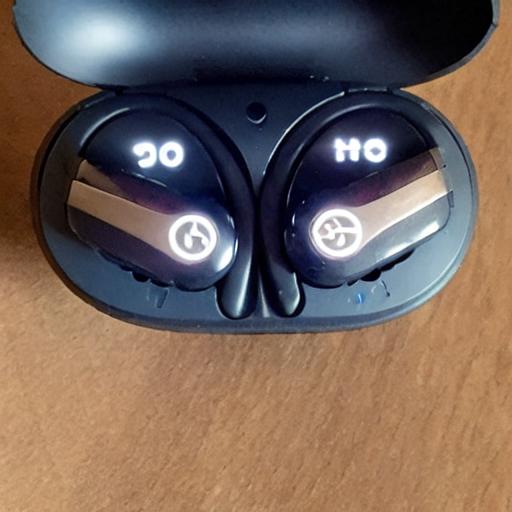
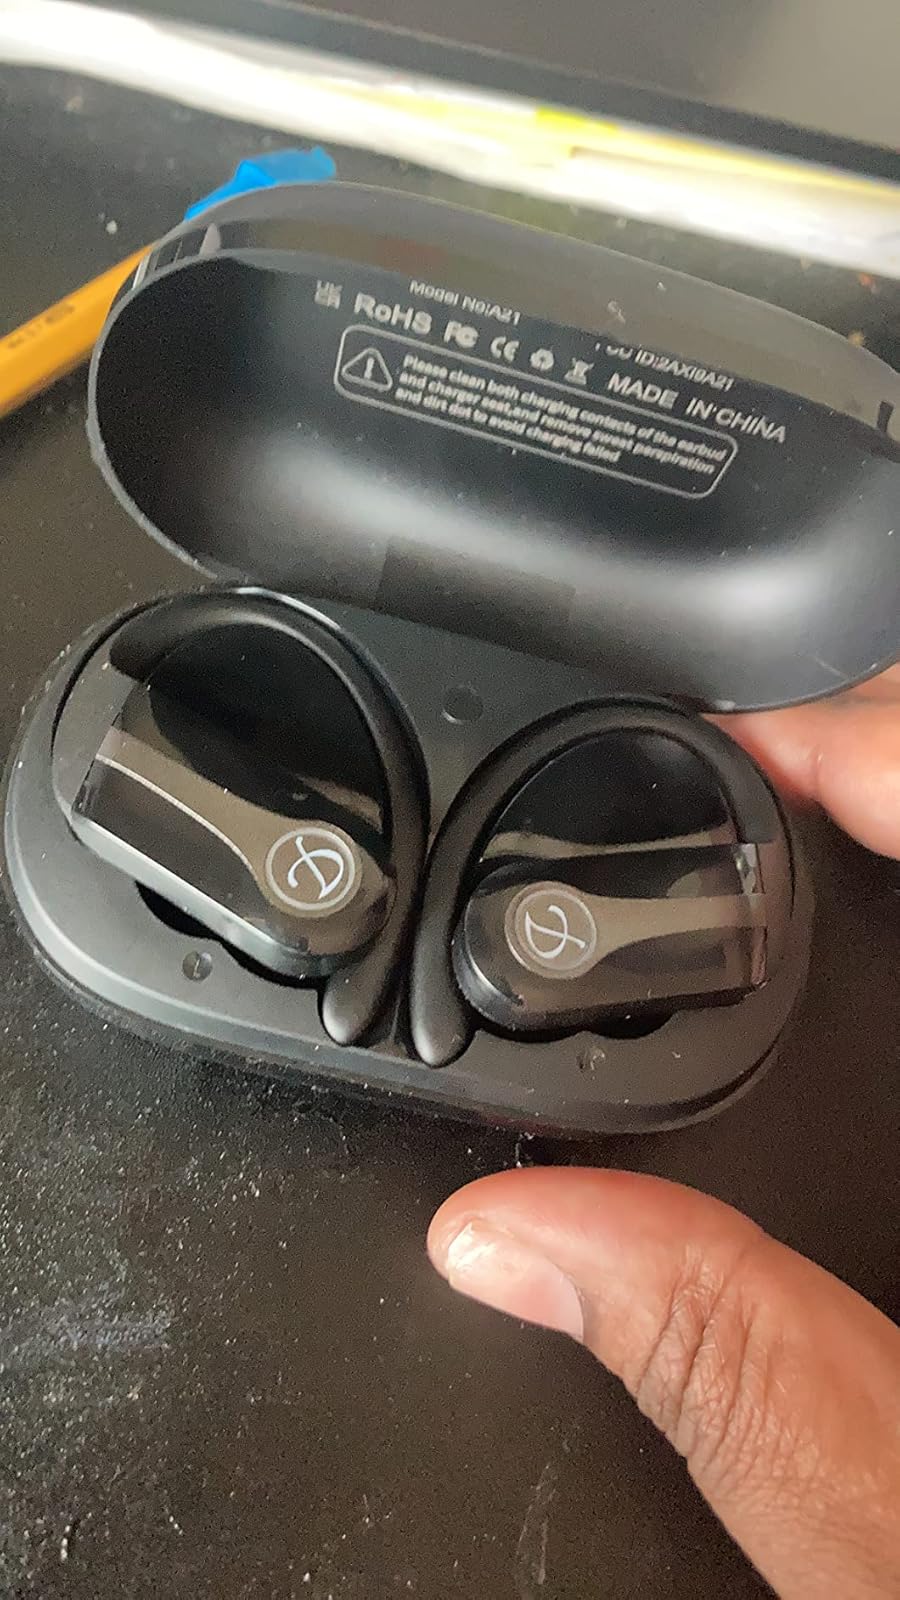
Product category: earbuds
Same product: no